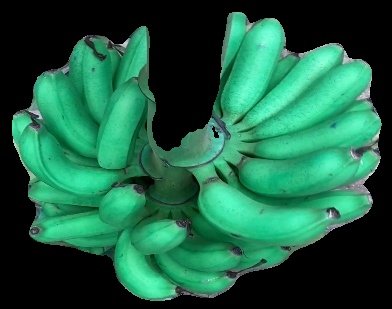
Variety: rasbale
Grade: grade1